René Pleven

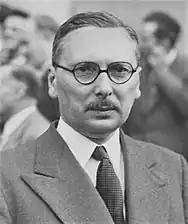
Pleven in 1950

René Jean Pleven (15 April 190113 January 1993) was a notable political figure of the French Resistance and Fourth Republic. An early associate of Jean Monnet then member of the Free French led by Charles de Gaulle, he took a leading role in colonial and financial matters including the Gaullist takeover of French Equatorial Africa in 1940, the creation of the Caisse Centrale de la France Libre in 1941, the Brazzaville Conference in 1944, and the nationalization of the largest French banks in 1945.